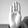
ASL letter: B